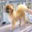
Label: dog